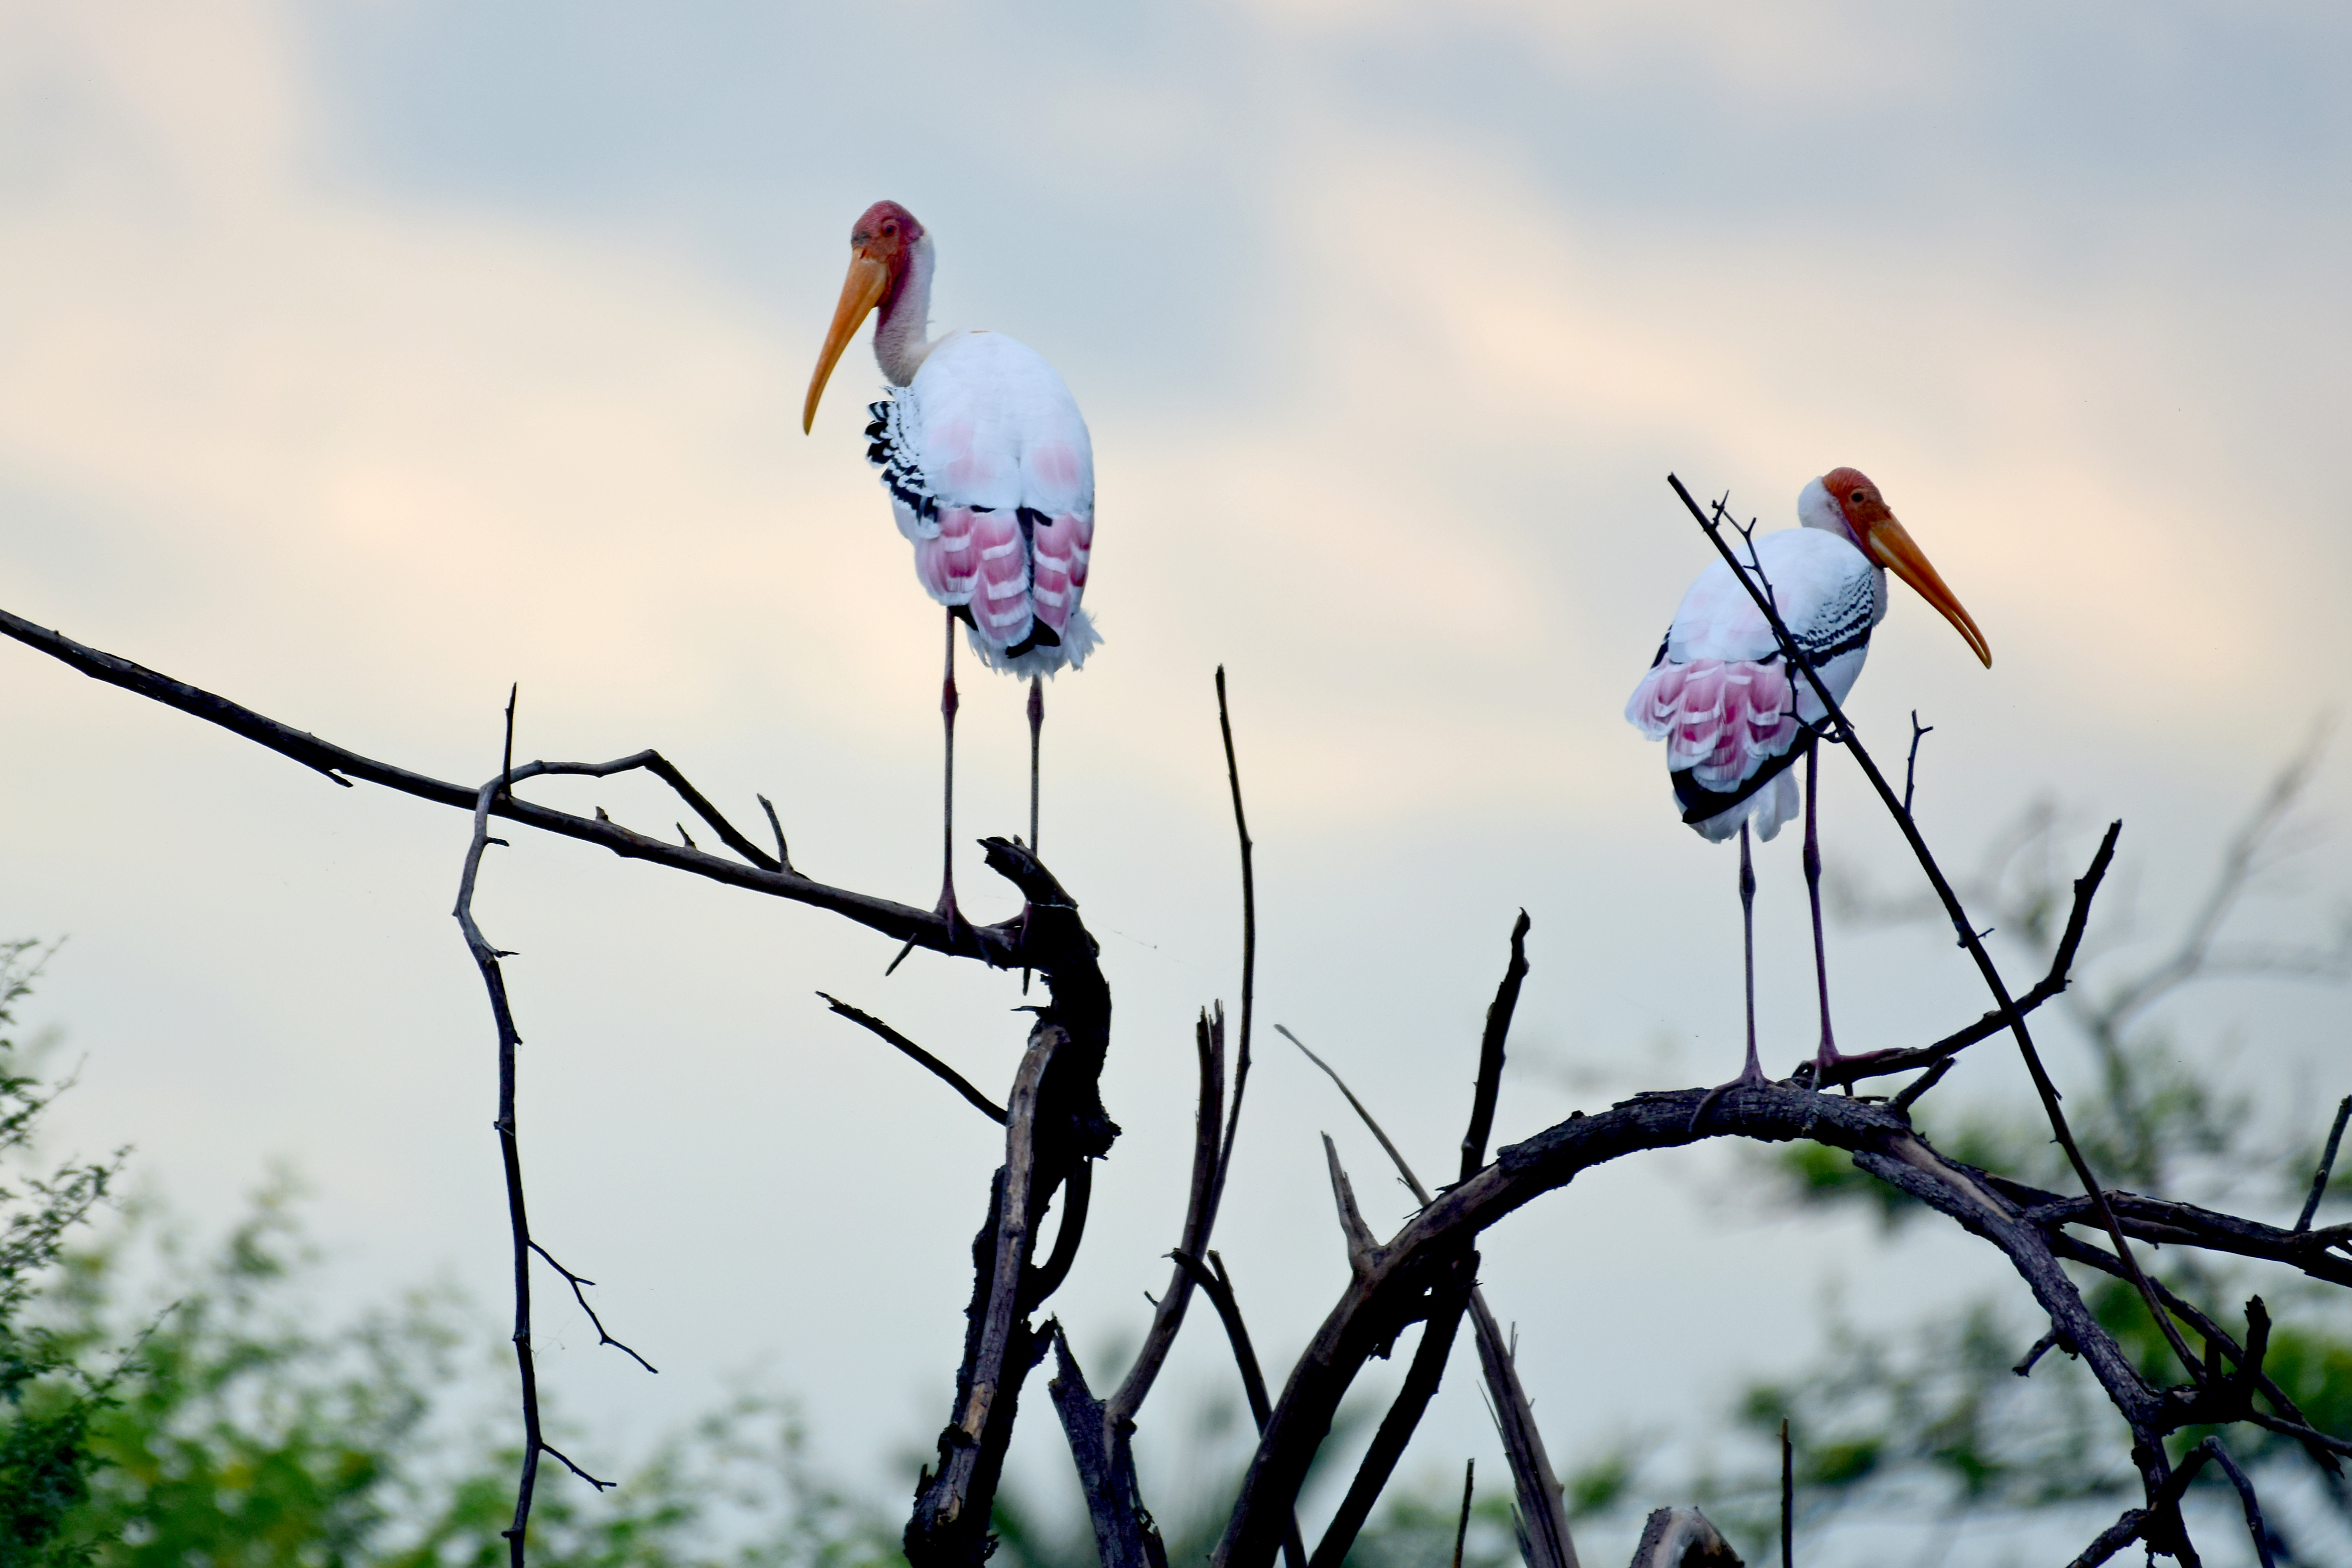
bharatpur, bird, sanctuary, rajasthan, india, branch, pink, beak, twig, plant, wildlife, spring, tree, flower, sky, stork, spoonbill, plant stem, ciconiiformes, wildflower, water bird